Battle of Kōshū-Katsunuma

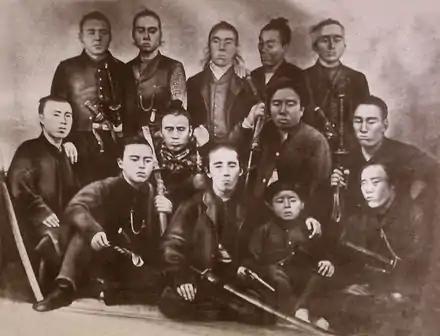
Tosa (From the left in the bottom row: , Itagaki Taisuke, (young boy), Yamachi Motoharu. From the left in the middle row: (Shinbei), Tani Tateki (Moribe), (Heizaemon), ( Heinosuke). From the left in the top row: (Kenkichi), (Kaisaku), , Kitamura Shigeyori (Chōbei), Beppu Hikokuro)

After defeating the forces of the Tokugawa shogunate at the Battle of Toba–Fushimi, the Imperial forces (consisting of the feudal armies of Chōshū, Satsuma and Tosa domains) split into three columns, which progressed northeast towards the Tokugawa capital of Edo up each of the three main highways: Tōkaidō (road), Nakasendō and Hokurikudō.